Spieprzaj dziadu!

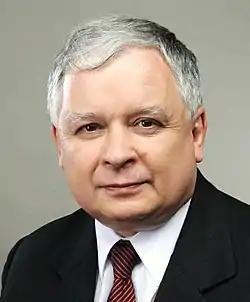
Lech Kaczyński in 2006

Afterwards, Lech Kaczyński explained that politicians also have the right to defend their honour: "I put up with the first lot of his insults. It was only after the second lot, that I told him firmly – though mildly for a Praga street – to go away."